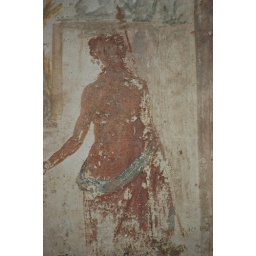
lady on the wall in the dining room